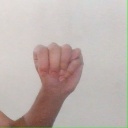
अक्षर: म